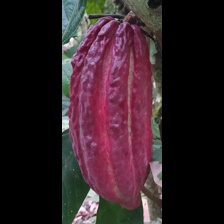
Label: sana